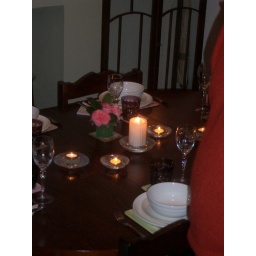
The dinner table lit by candles